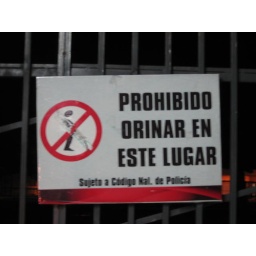
A funny sign we saw immediately upon exiting the bus at the Armenia bus station (forbidden to urinate in this place)